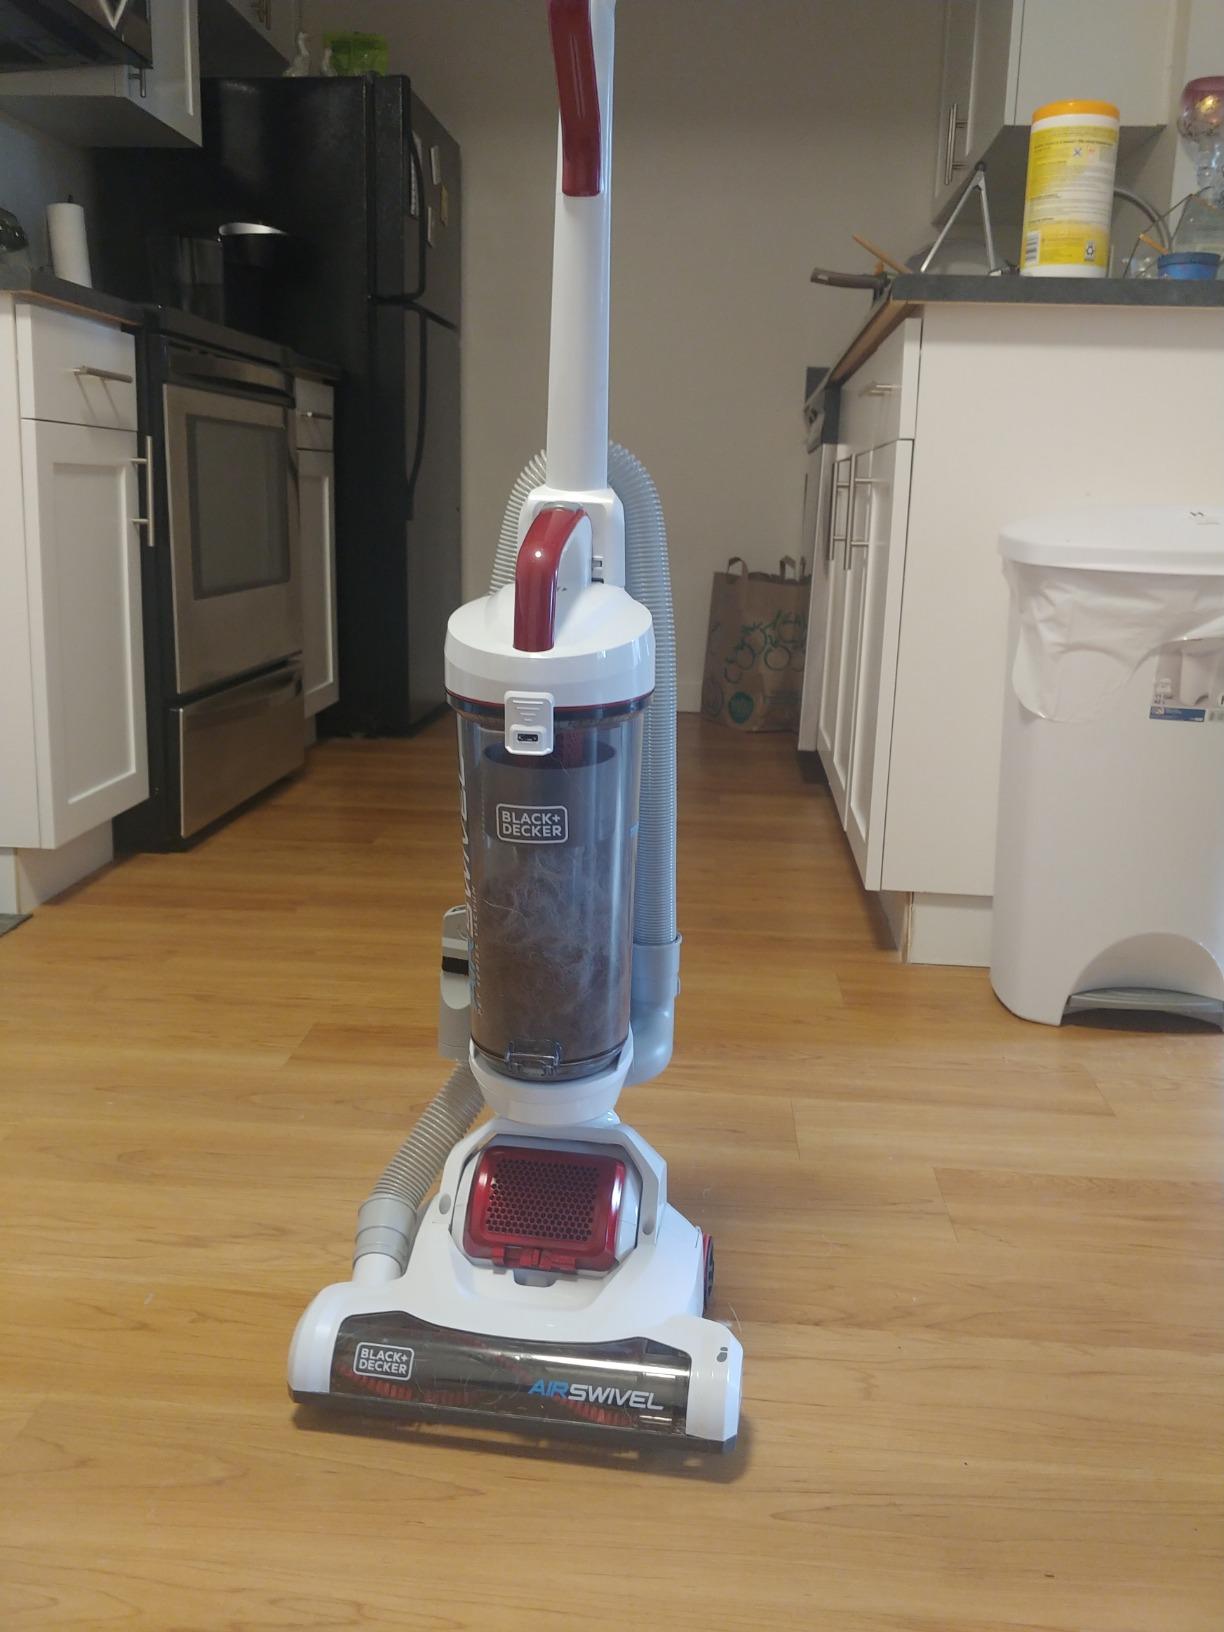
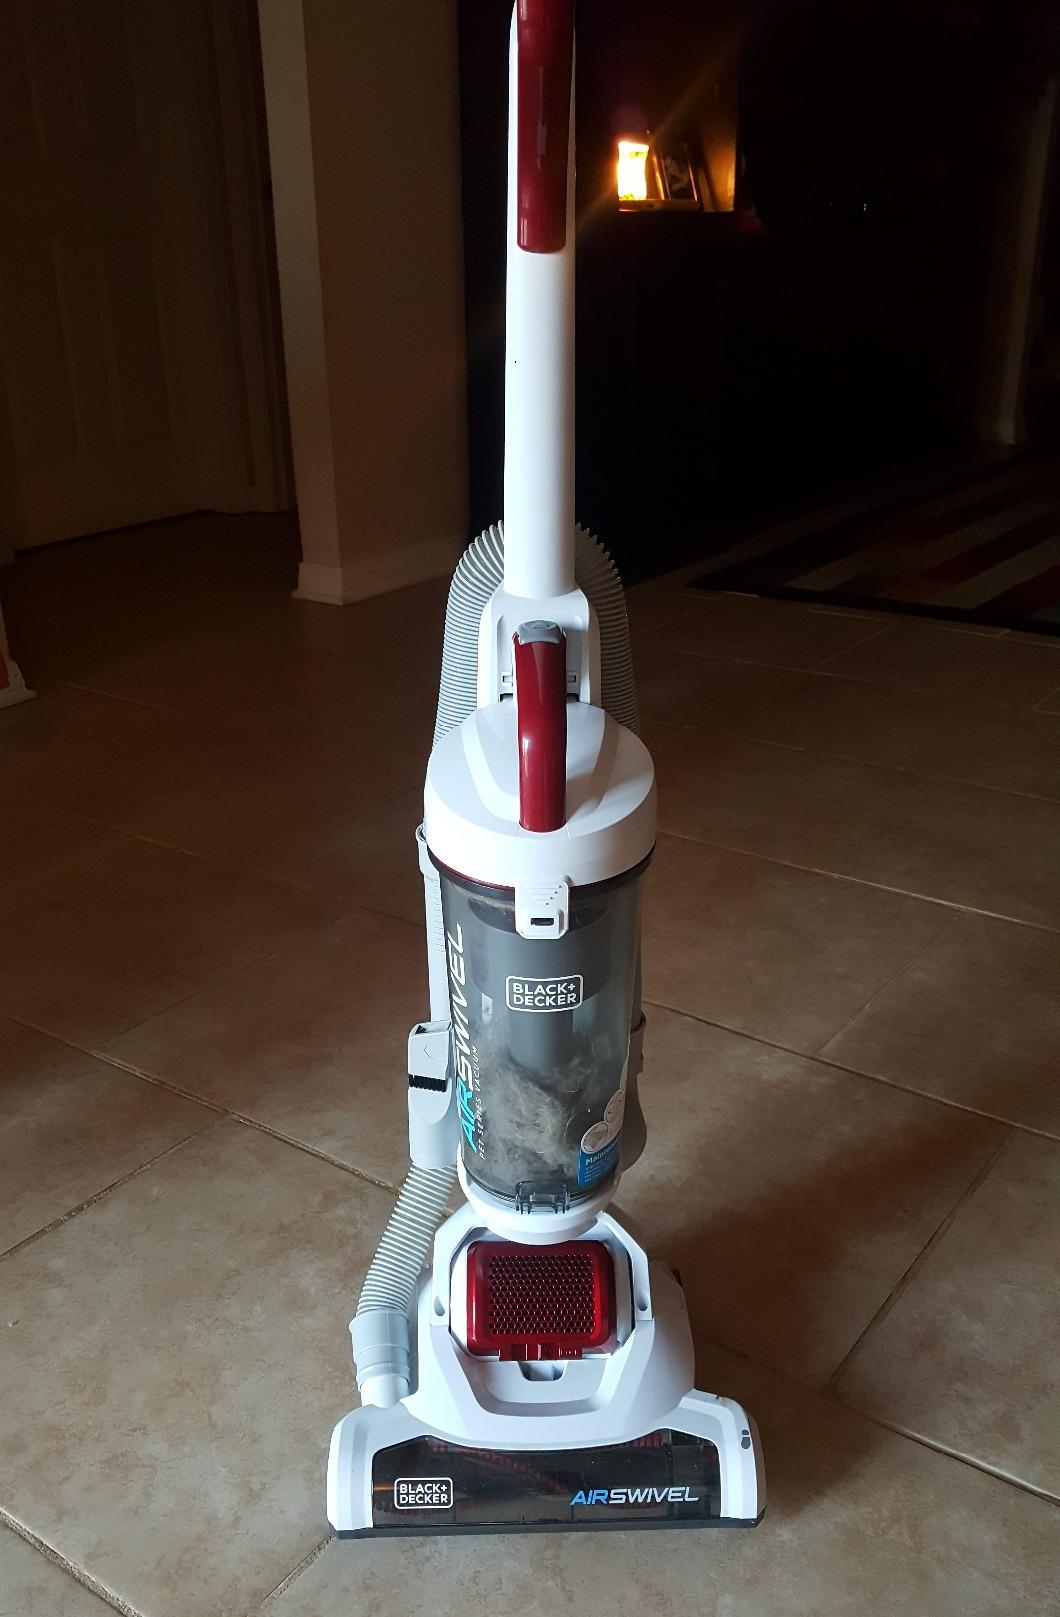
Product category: items_vacuum
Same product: yes